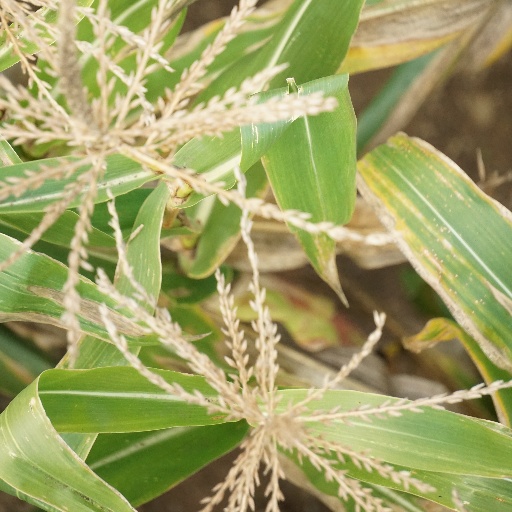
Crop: maize; corn